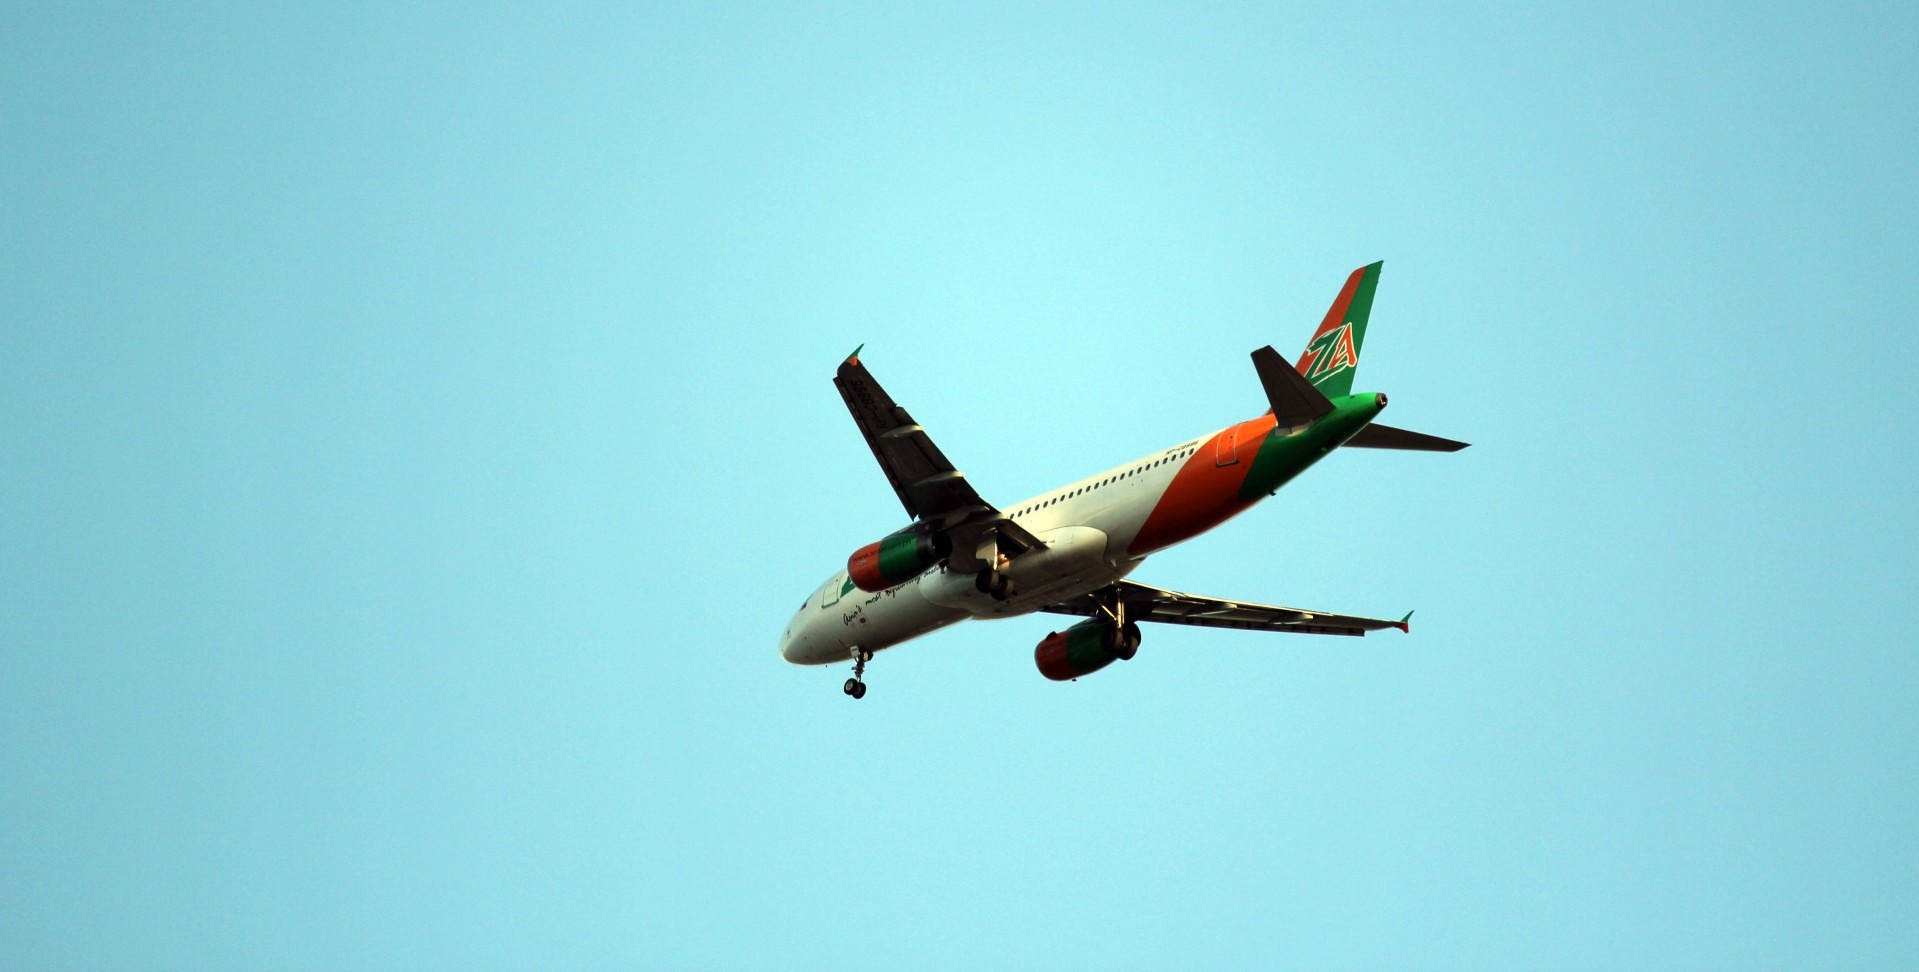
wing, flying, fly, airplane, plane, aircraft, vehicle, airline, aviation, flight, airliner, wings, airbus, gravity, air force, jet aircraft, fighter aircraft, air travel, atmosphere of earth, wide body aircraft